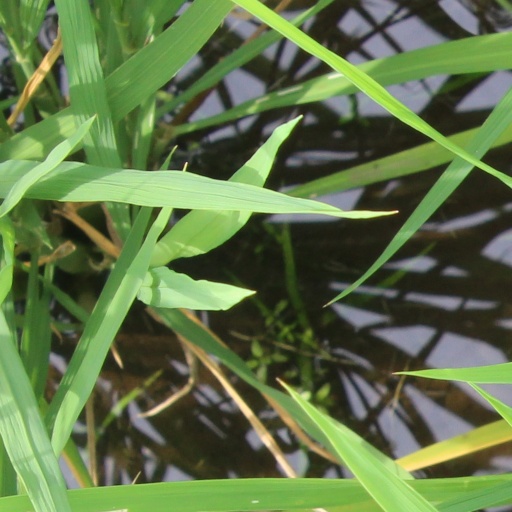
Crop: rice